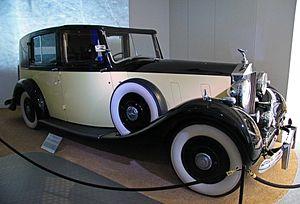
Goldfinger [ɡəʊldˈfɪŋɡə] est un film britannique réalisé par Guy Hamilton, sorti en 1964. C'est le troisième épisode des aventures de James Bond à être adapté au cinéma.